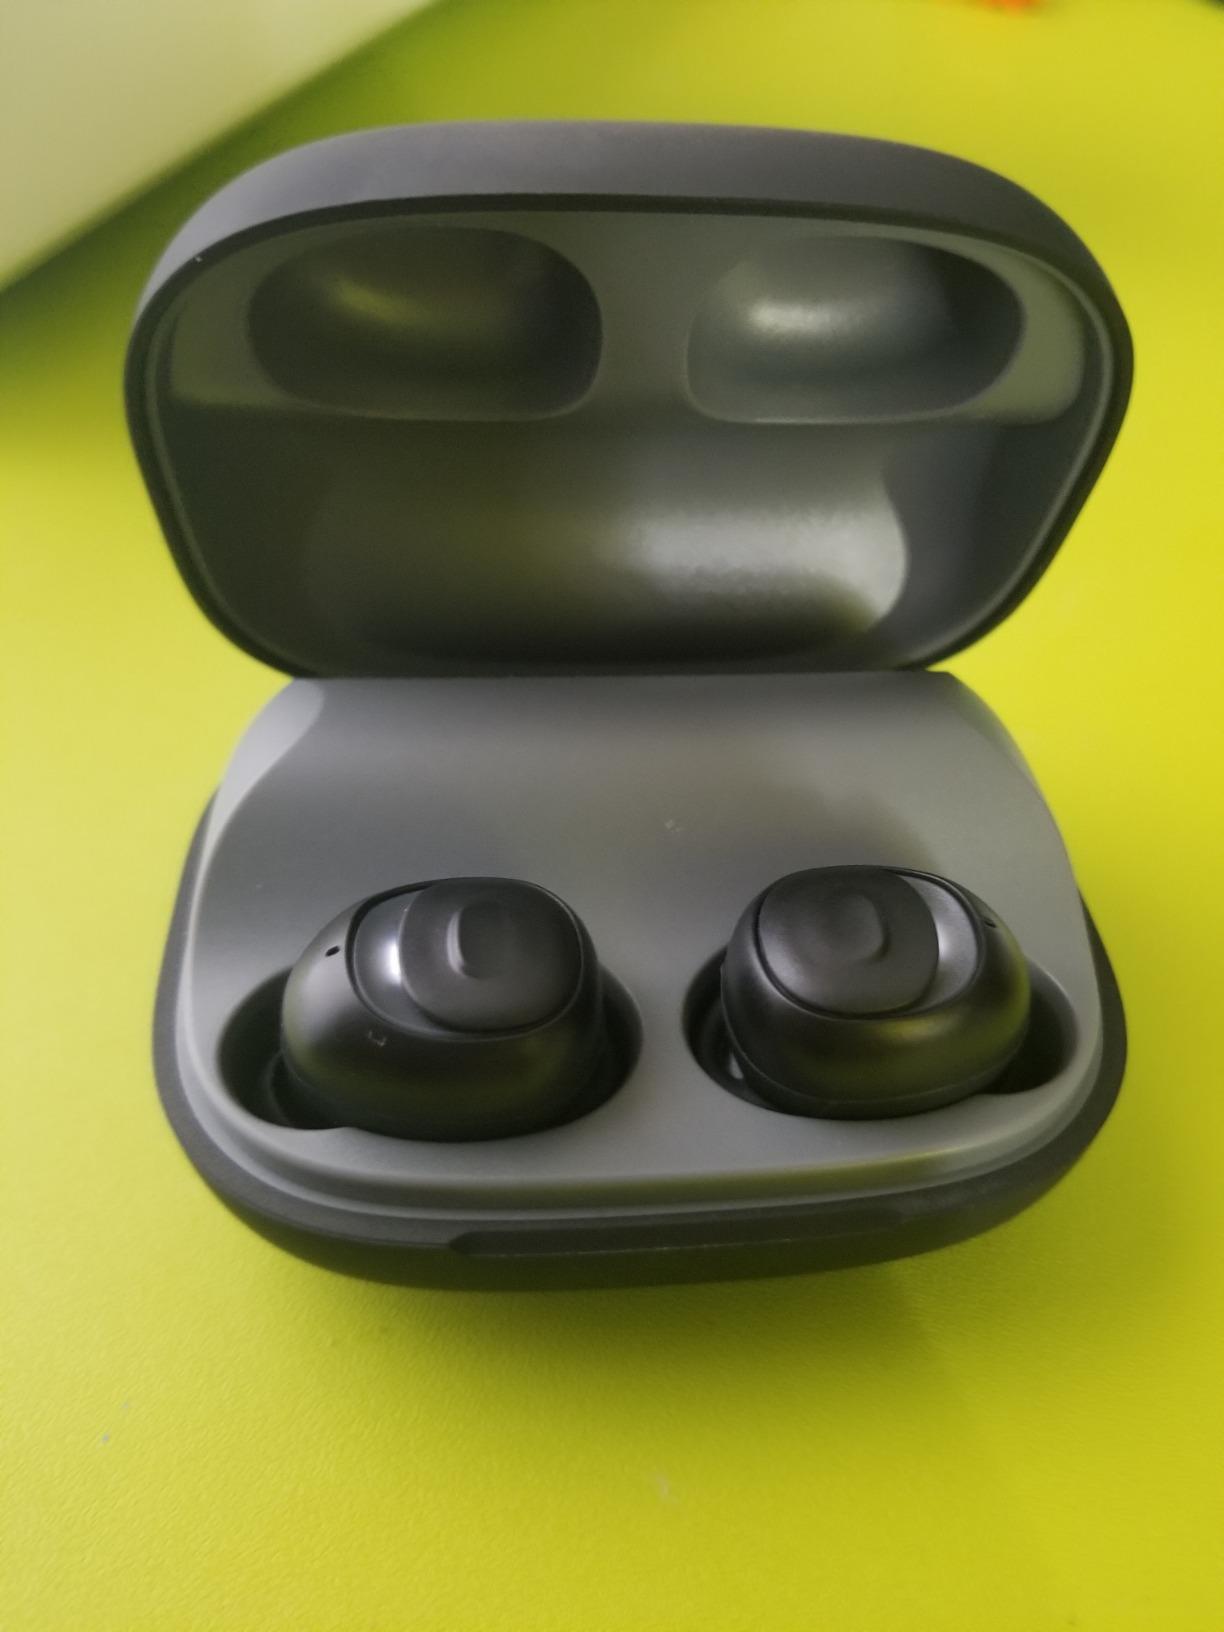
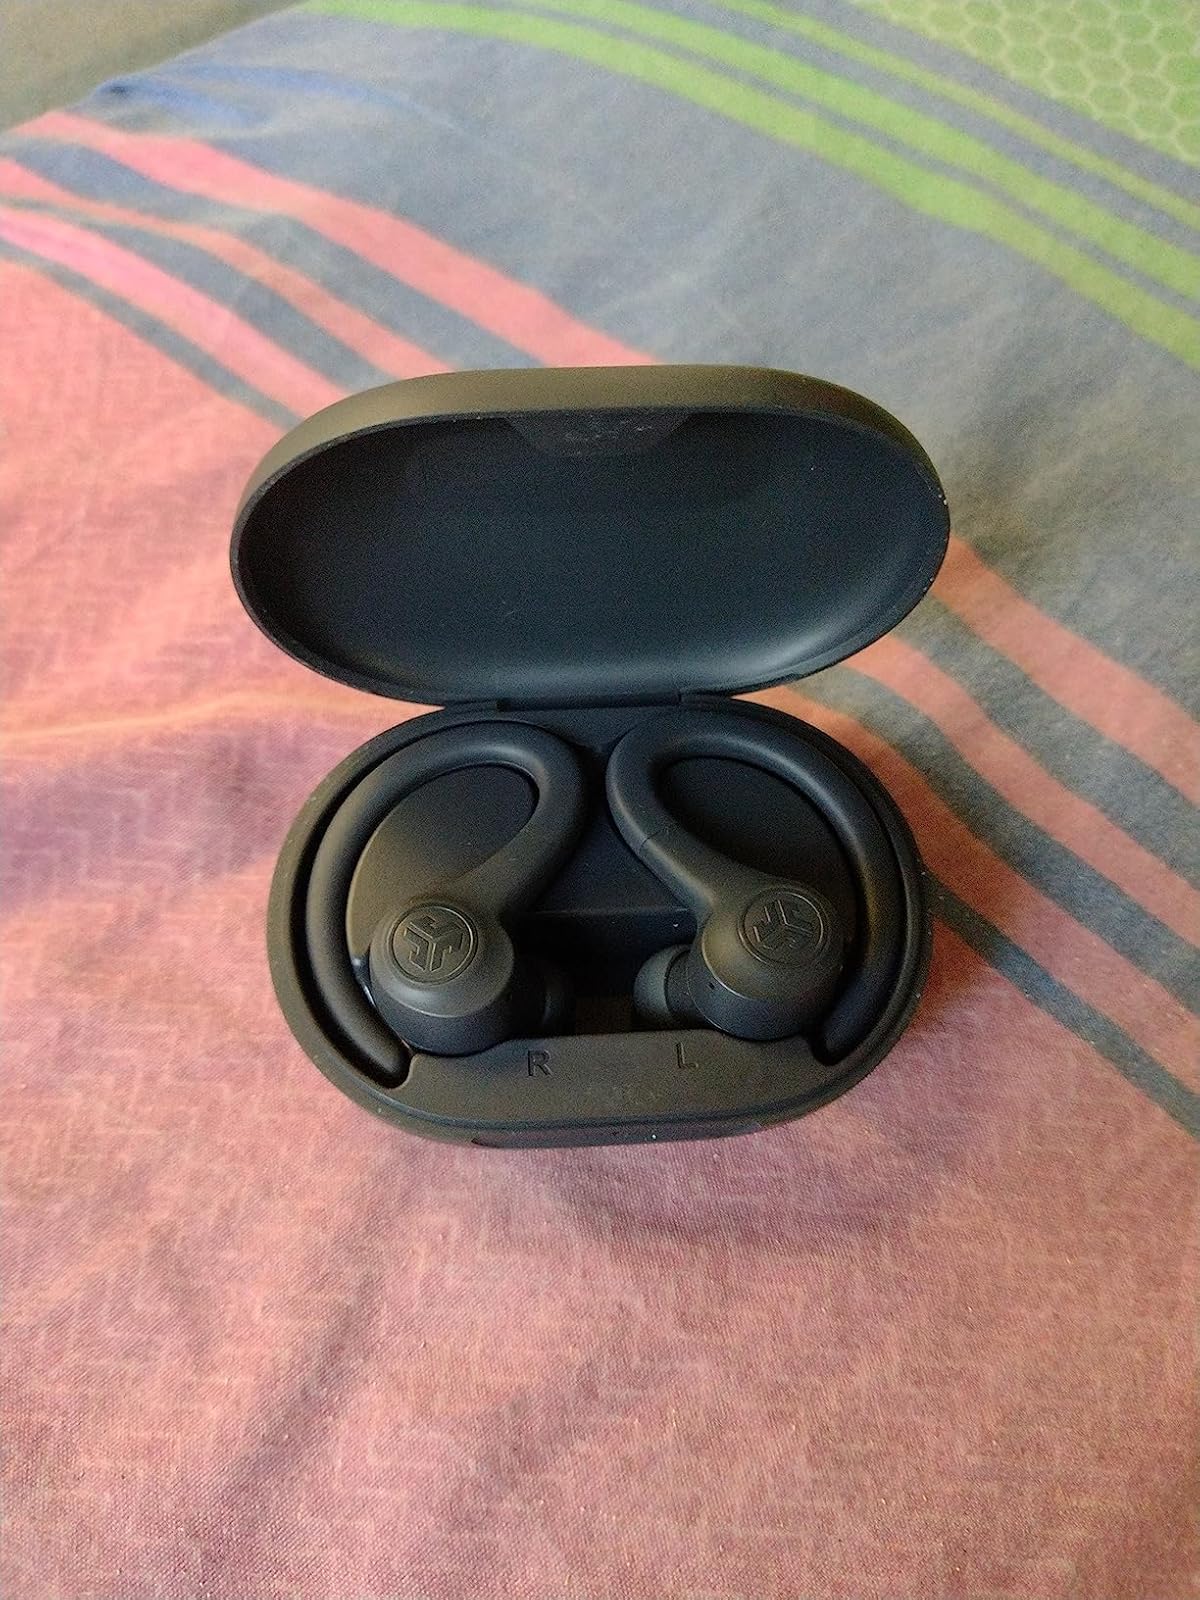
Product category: earbuds
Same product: no